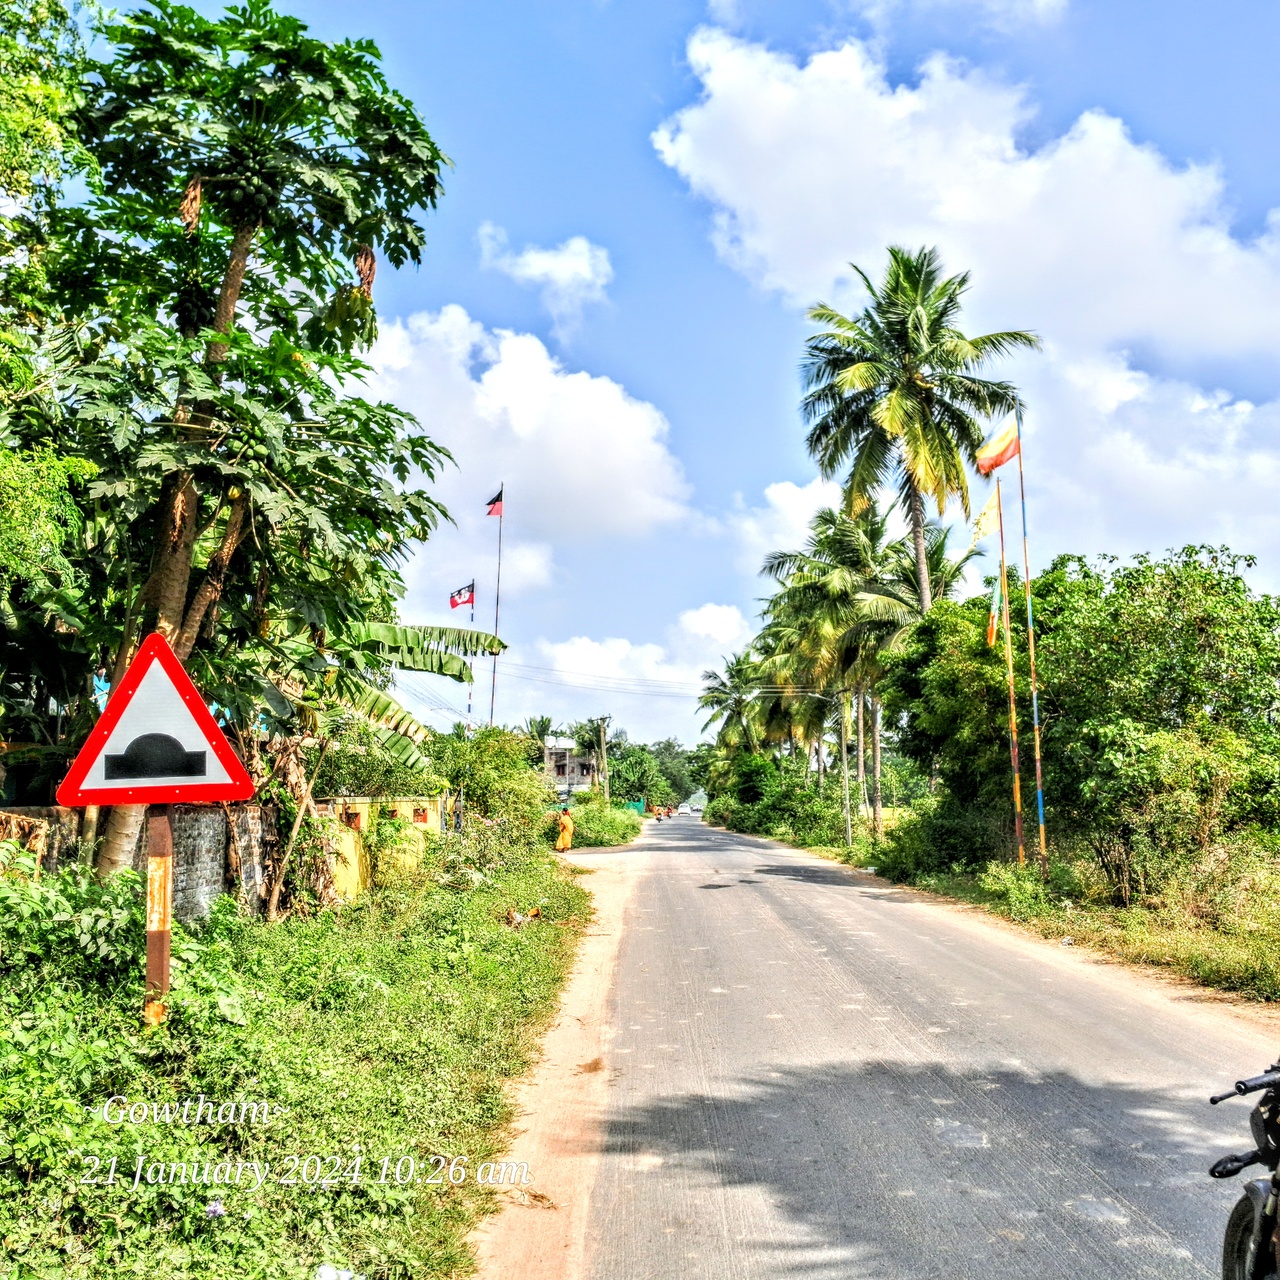
கண்டமங்கலம் - வானூர் சாலை...